Santissimo Salvatore, Nicosia

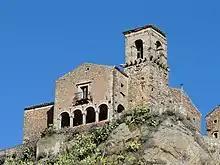
View of the four arches of the side facade of the church and bell-tower from below

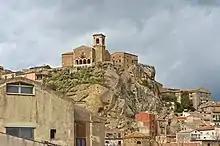
View from afar of the church

Santissimo Salvatore (Holiest Savior) is a Roman Catholic church located in a rocky hilltop above the town of Nicosia, in the province of Enna, region of Sicily, Italy.